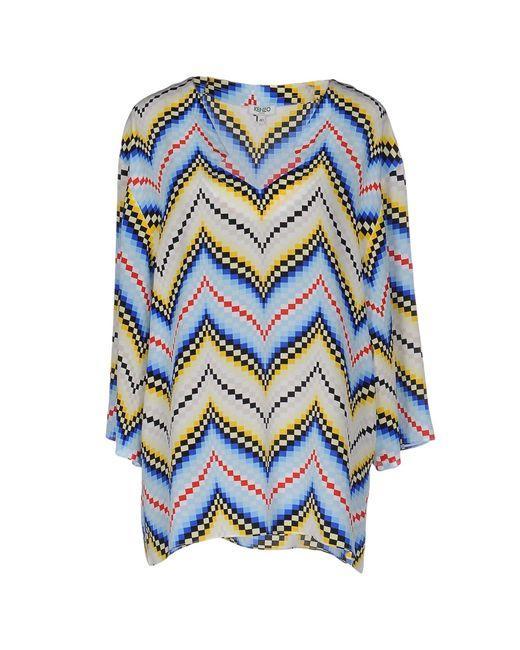
Bikinx Print Strandbekleidung Sommer vertuschen Badeanzug